Kent Austin

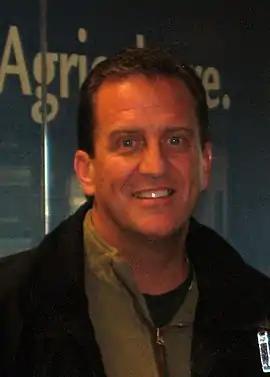
Austin in 2018

Richard Kent Austin (born June 25, 1963) is an American college football coach and former professional player who is the quarterbacks coach for Auburn University. He played as a quarterback in the National Football League (NFL) and Canadian Football League (CFL).